Milky Way (mythology)

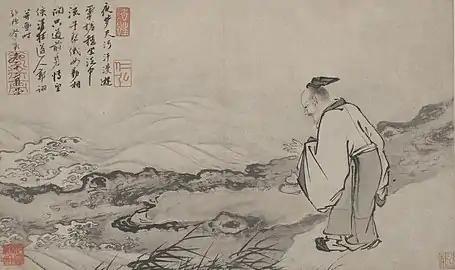
"The creation of the River of Heaven".

In Eastern Asian and Chinese mythology, the hazy band of stars of the Milky Way was referred to as the "River of Heaven" or the "Silvery River".